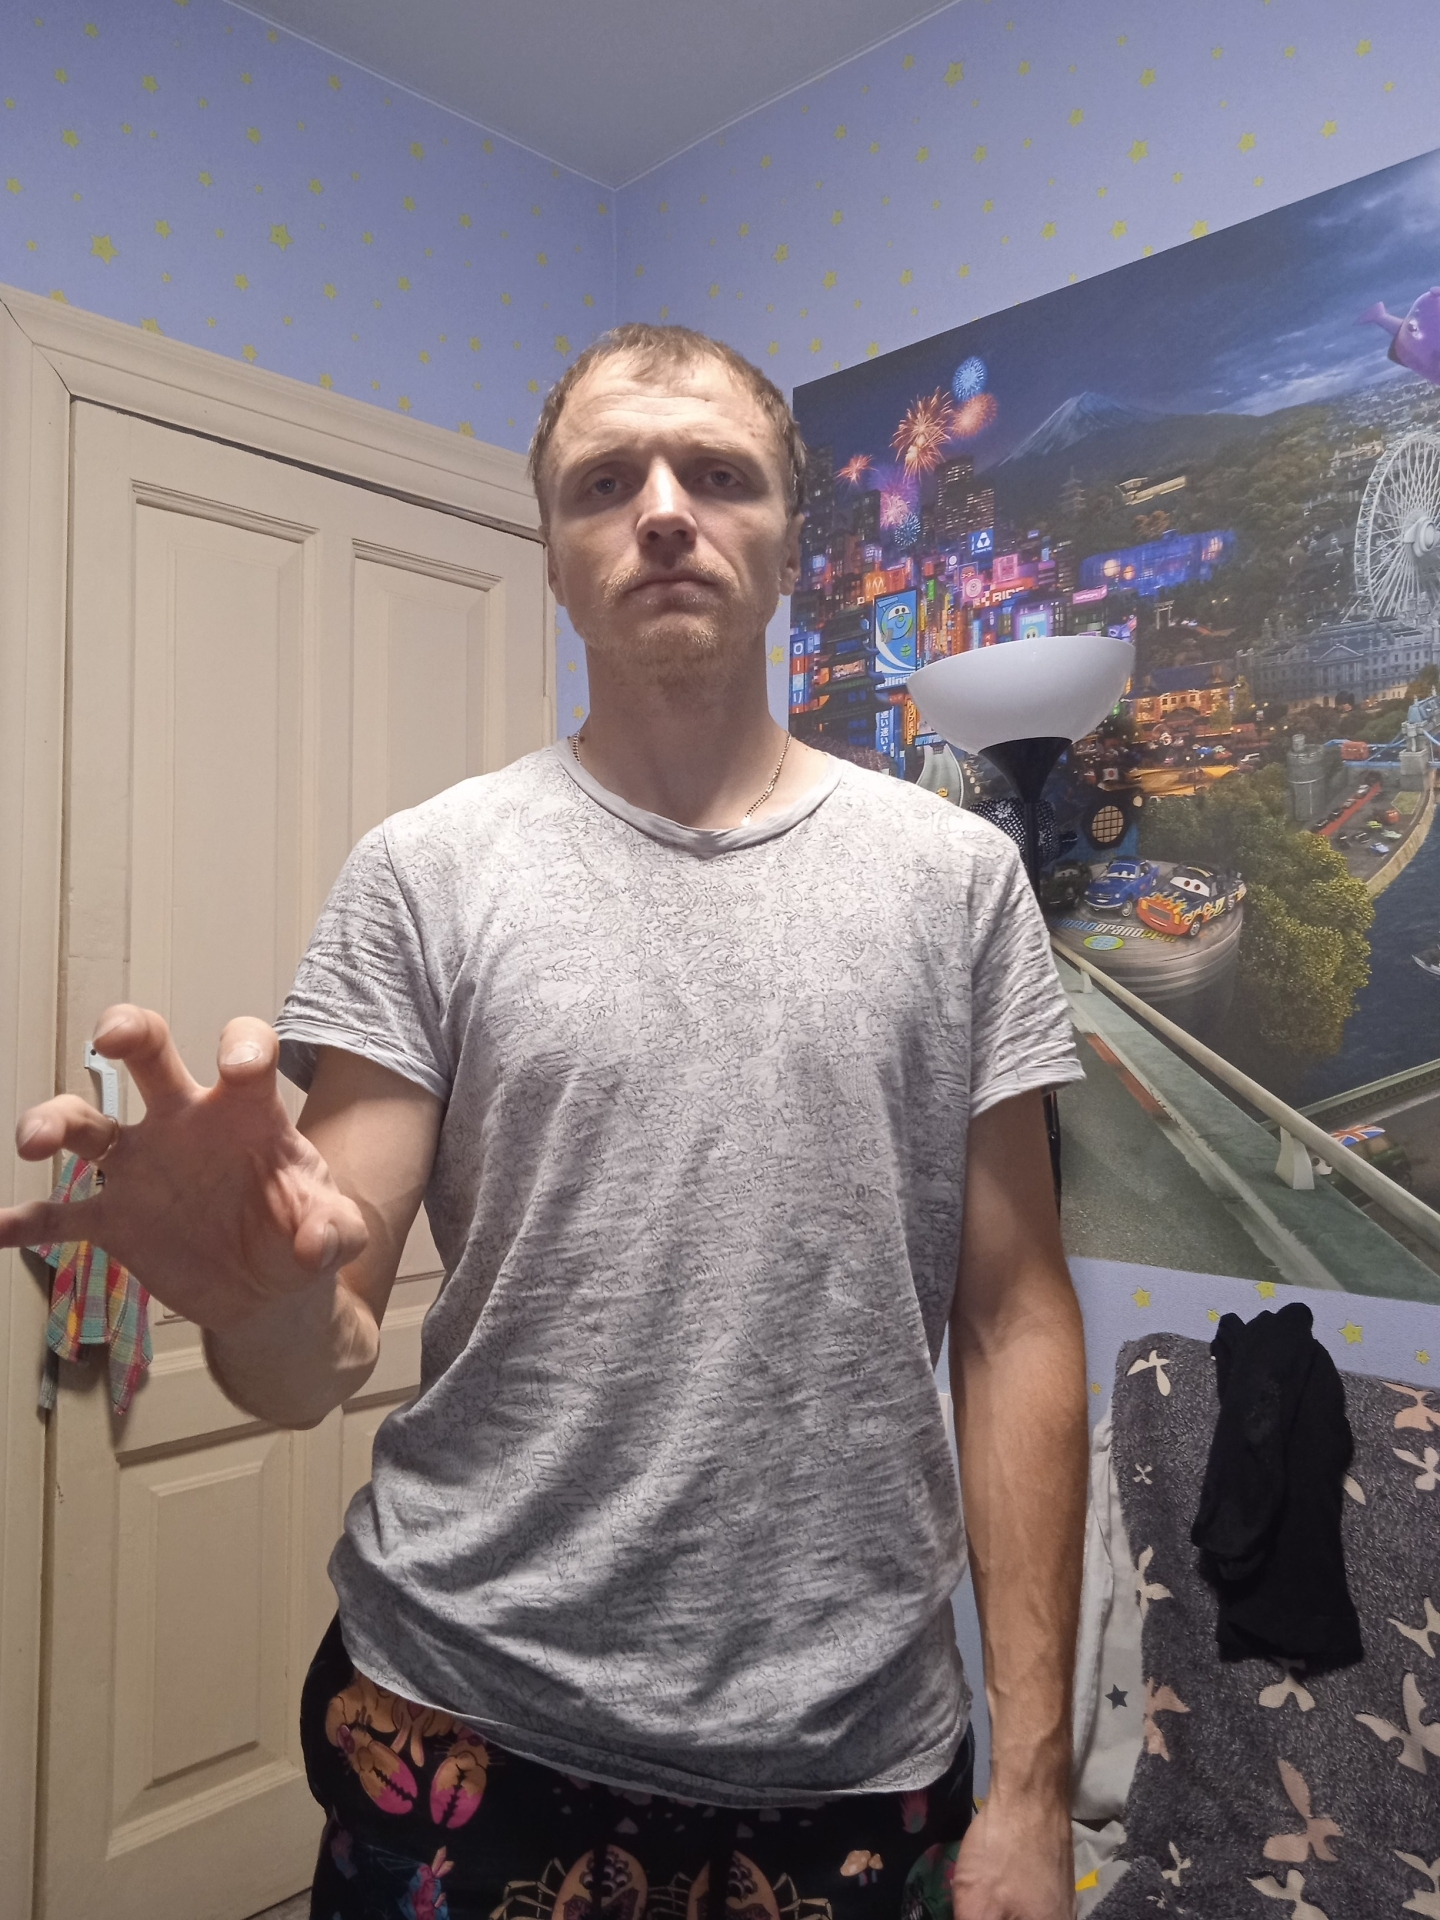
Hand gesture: grabbing